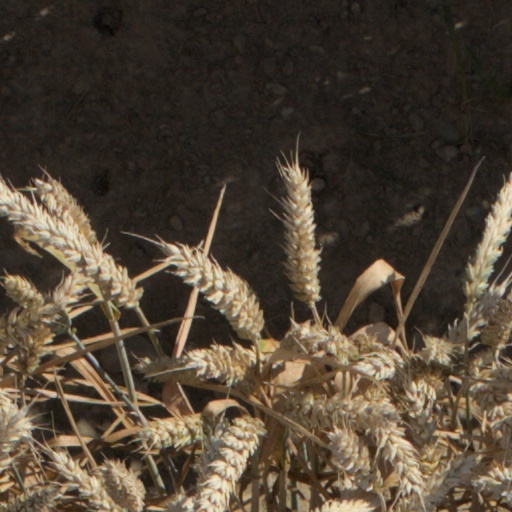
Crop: wheat